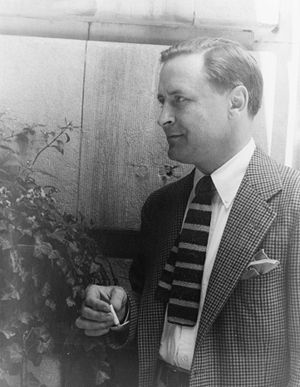
Francis Scott Fitzgerald
F. Scott Fitzgerald fotograferet af Carl Van Vechten den 4. juni 1937
Francis Scott Key Fitzgerald med forfatternavnet F. Scott Fitzgerald var en amerikansk forfatter.